Fall of the Serbian Empire

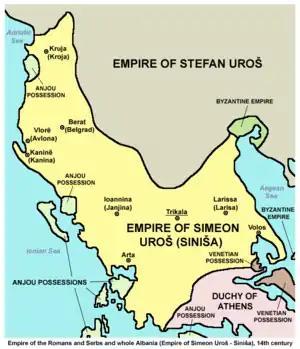
Domain of Simeon Uroš

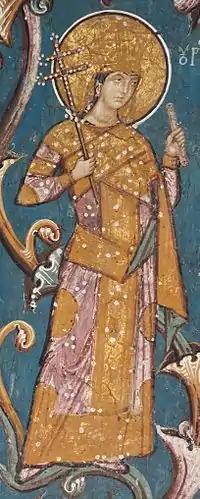
Detail of fresco Loza Nemanjića, Uroš V, monastery Visoki Dečani

Emperor Dušan's son and heir Stefan Uroš V (1356–71), though by this time twenty years old, was weak, and unable to take forceful action against his nobles' separatist tendencies, hence his sobriquet "the Weak", as opposed to his father Dušan's, "the Mighty".